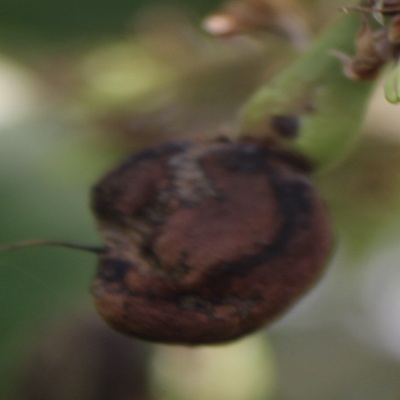
Crop: Cassava
Condition: bacterial blight